Jingle Cats

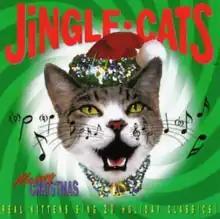
Cover of the first "Jingle Cats" album, "Meowy Christmas"

Jingle Cats and its follow-up "Jingle Dogs" are a series of Christmas novelty song albums from producer Mike Spalla. A third series was released in 1997 titled "Jingle Babies". "Jingle Cats" and "Jingle Dogs" were released as albums and videos. A 1998 video game of "Jingle Cats" was released in Japan.